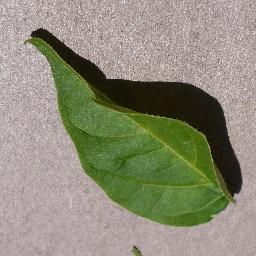
Label: Pepper,_bell___healthy